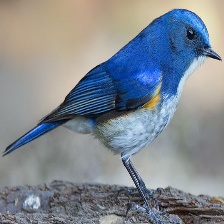
Species: HIMALAYAN BLUETAIL
Scientific name: TARSIGER RUFILATUS